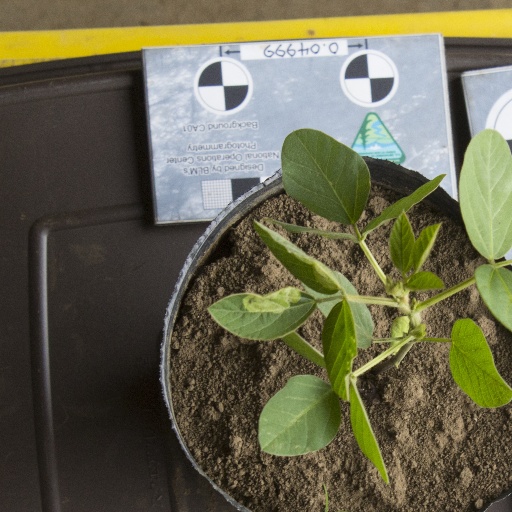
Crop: soybean